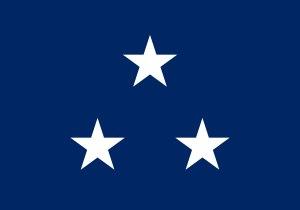
Le grade de vice admiral est un grade de l'Armée américaine. Il est utilisé dans les branches maritimes des forces armées des États-Unis, la United States Navy et la United States Coast Guard, mais aussi au sein du National Oceanic and Atmospheric Administration Commissioned Officer Corps, du United States Public Health Service Commissioned Corps et du United States Maritime Service.